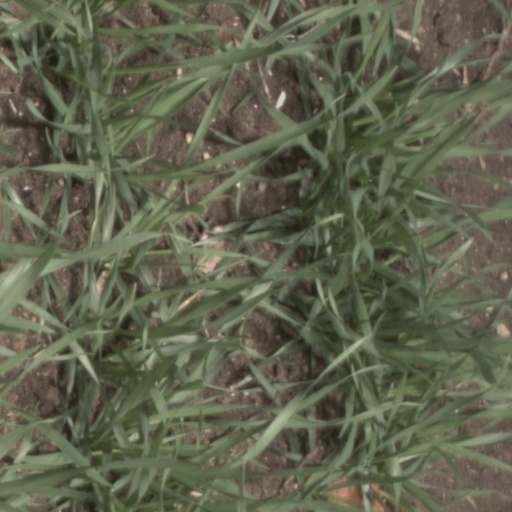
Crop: wheat